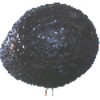
Label: Avocado ripe 1